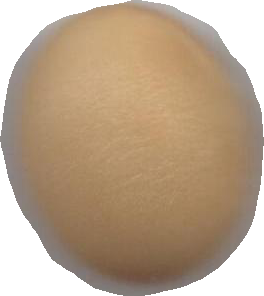
Variety: Dega